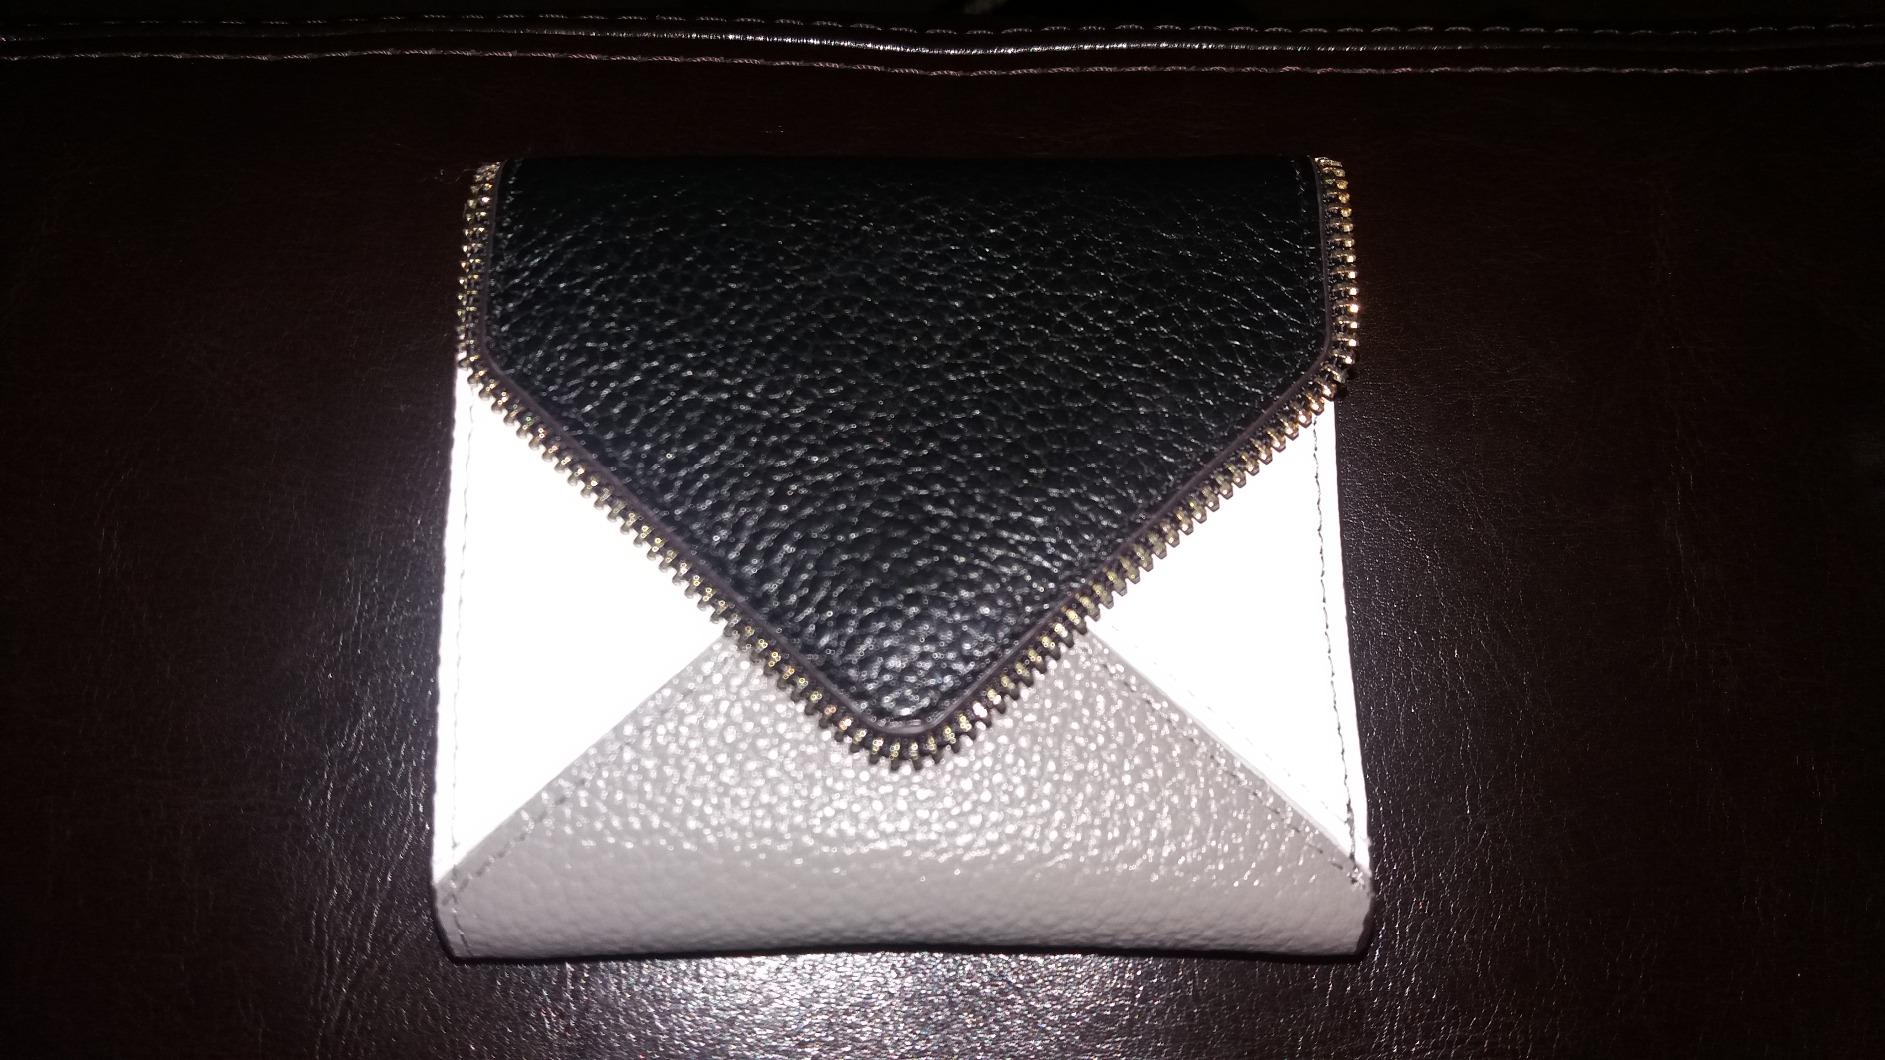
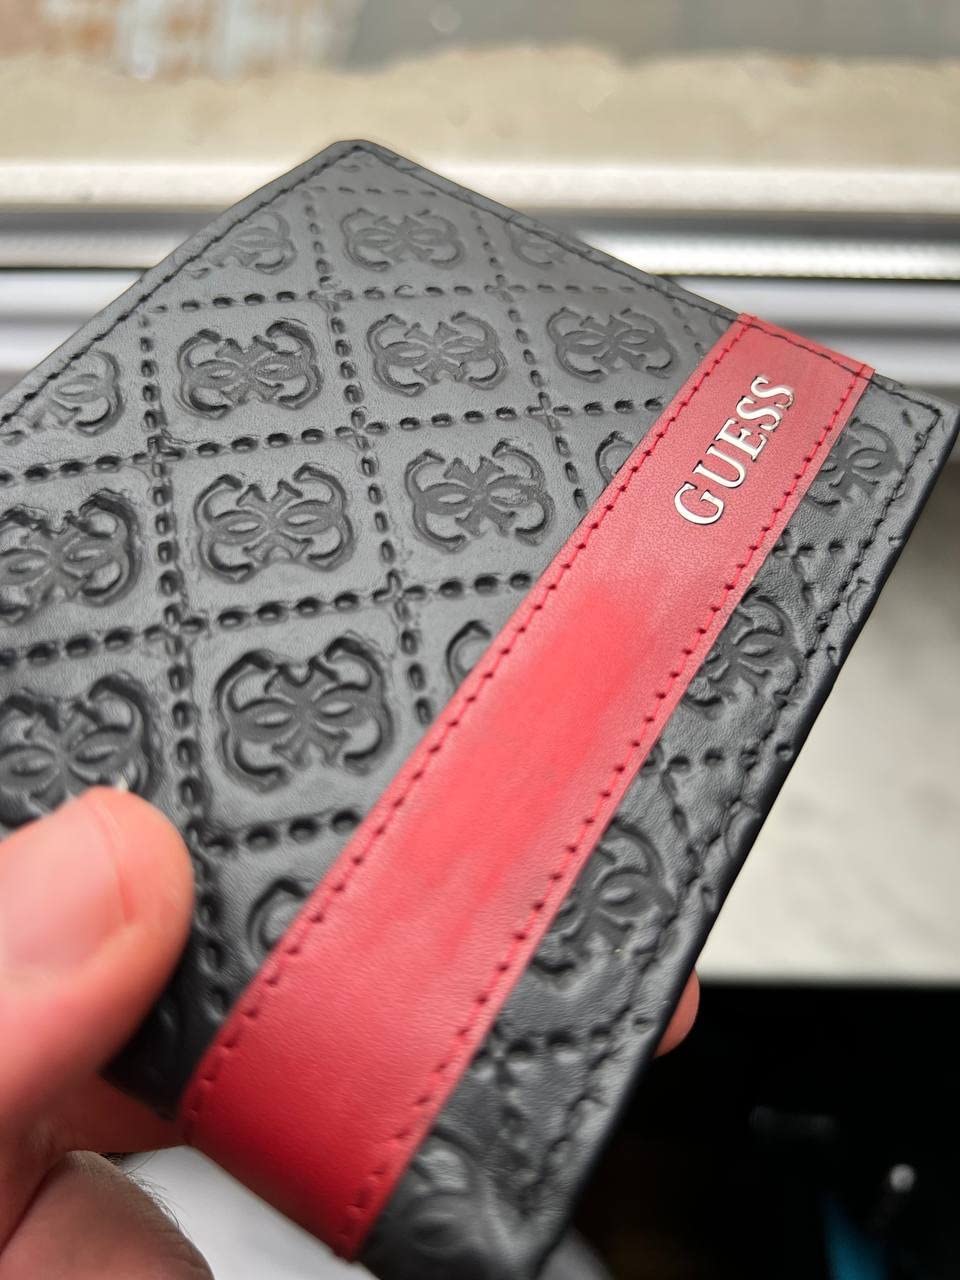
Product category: accessories_wallet
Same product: no